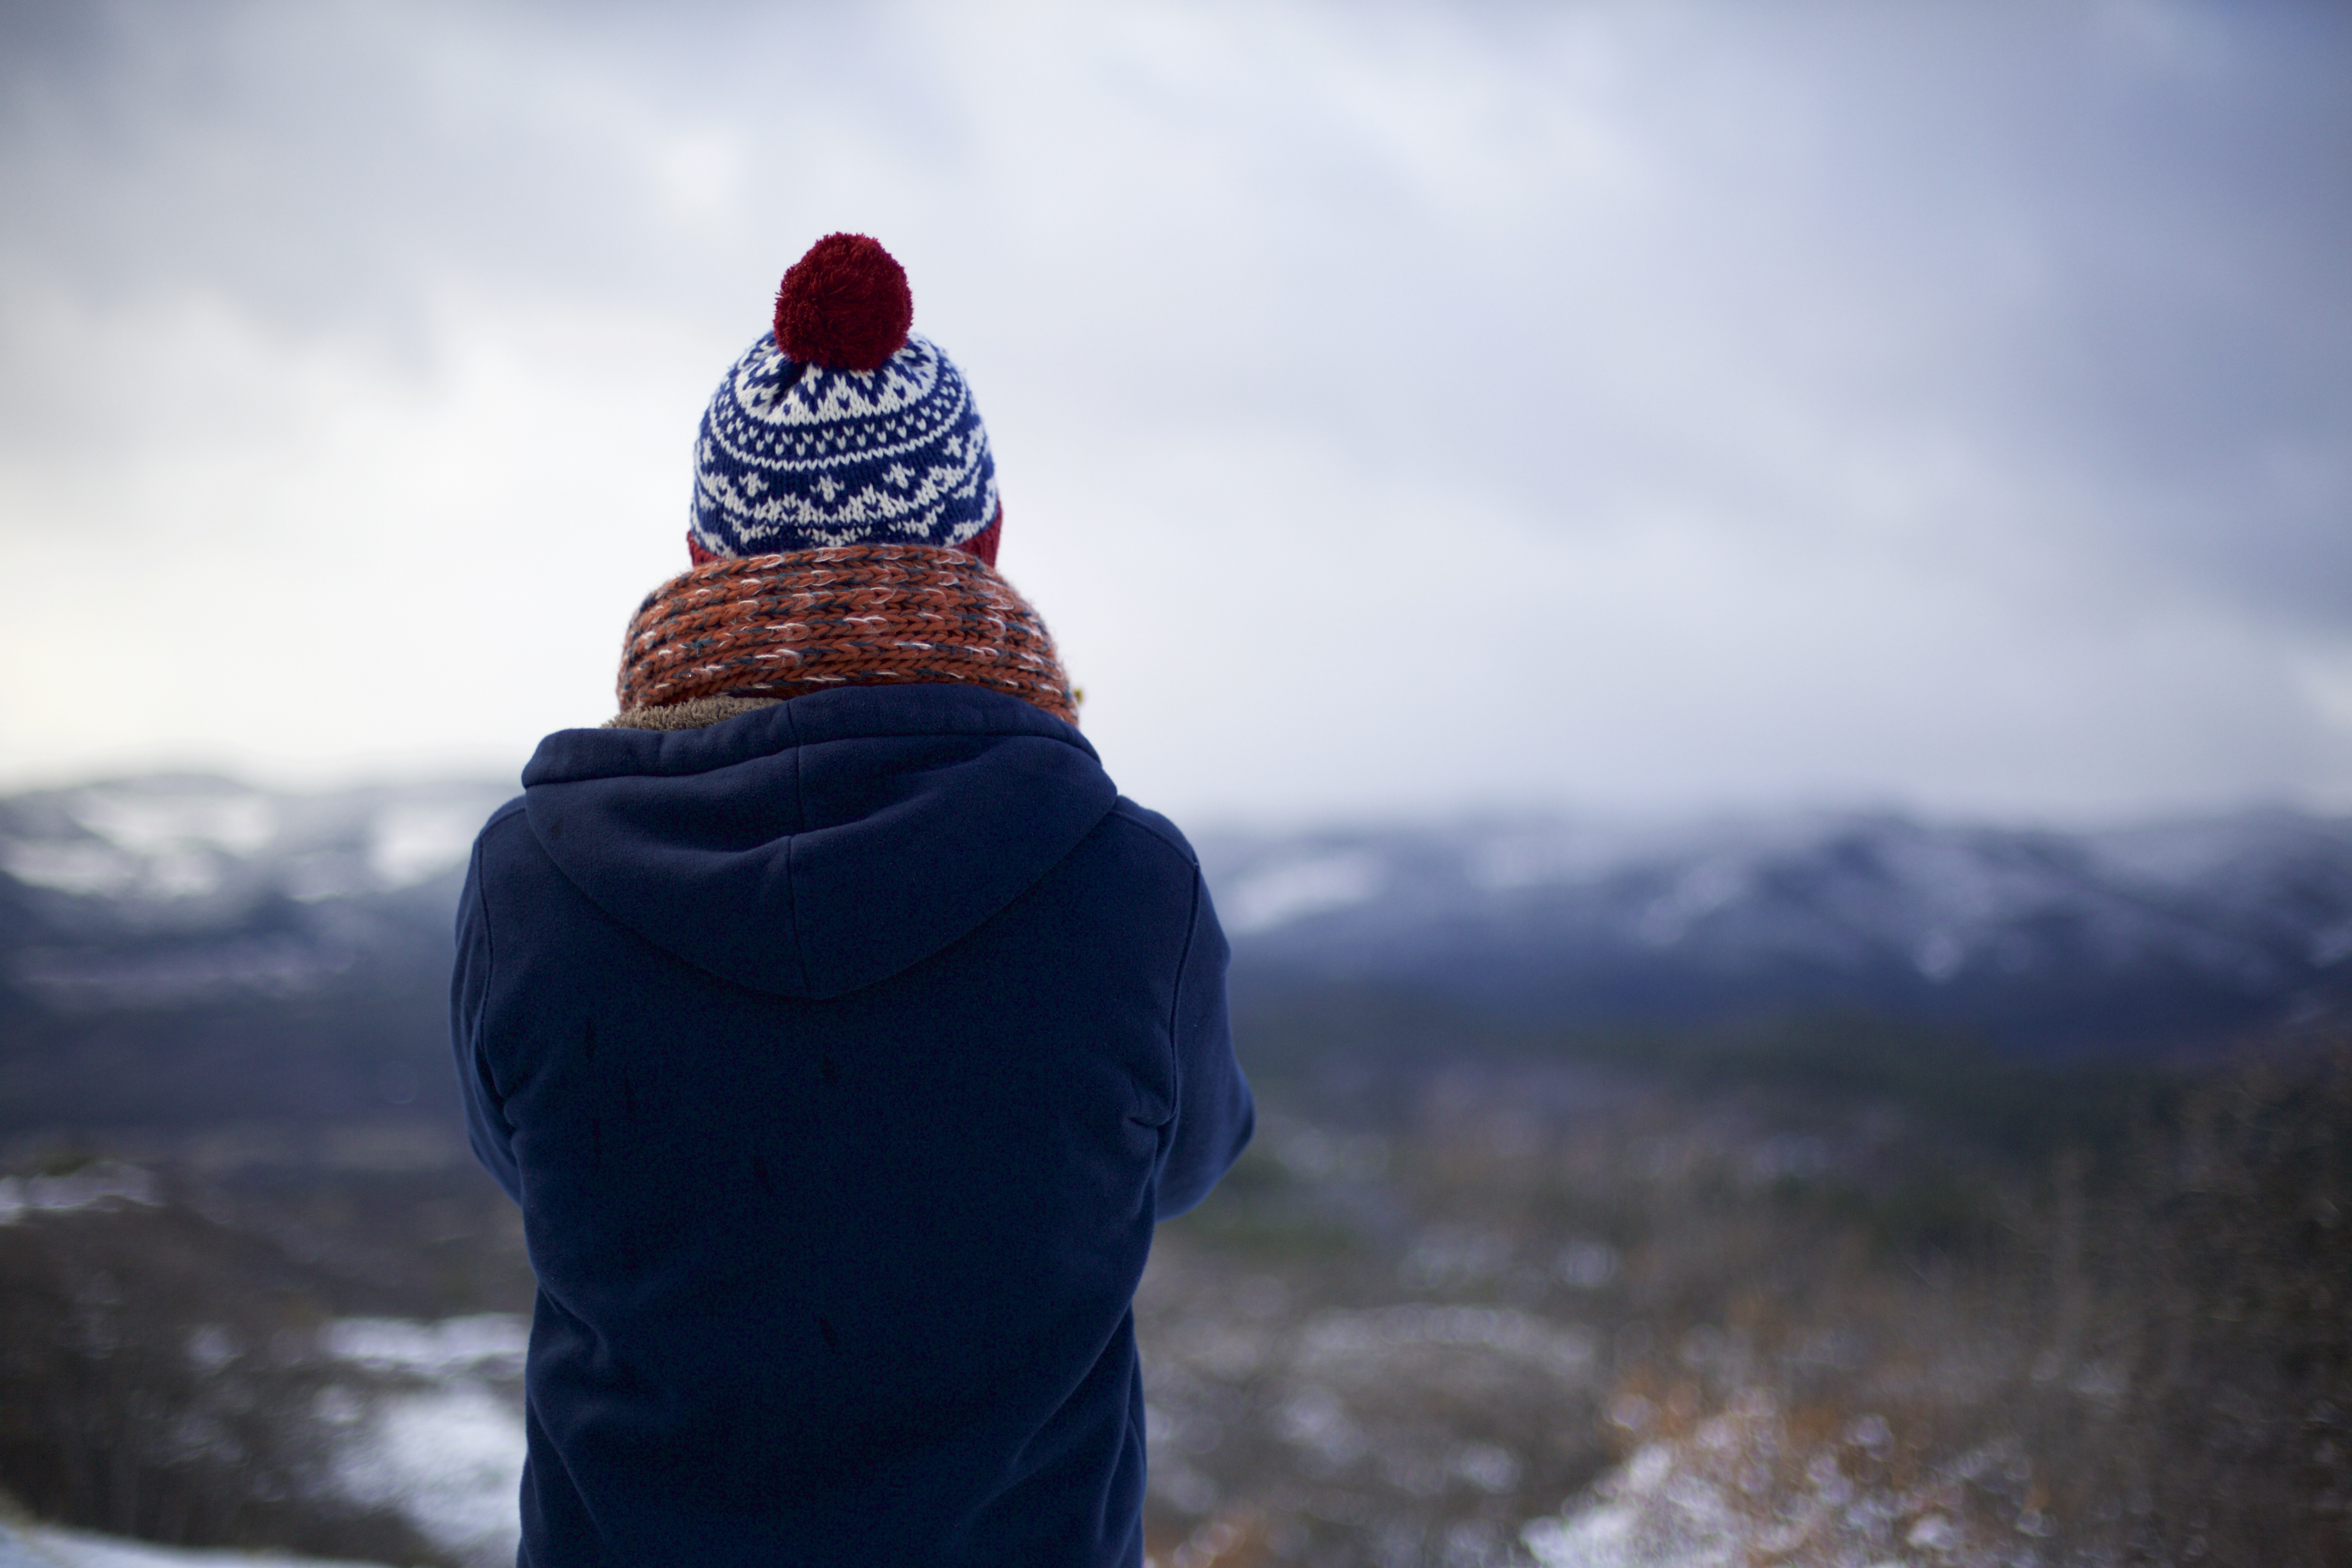
walking, person, mountain, snow, cold, winter, adventure, mountain range, macro, blue, extreme sport, summit, mountaineering, mountains, mountainous landforms